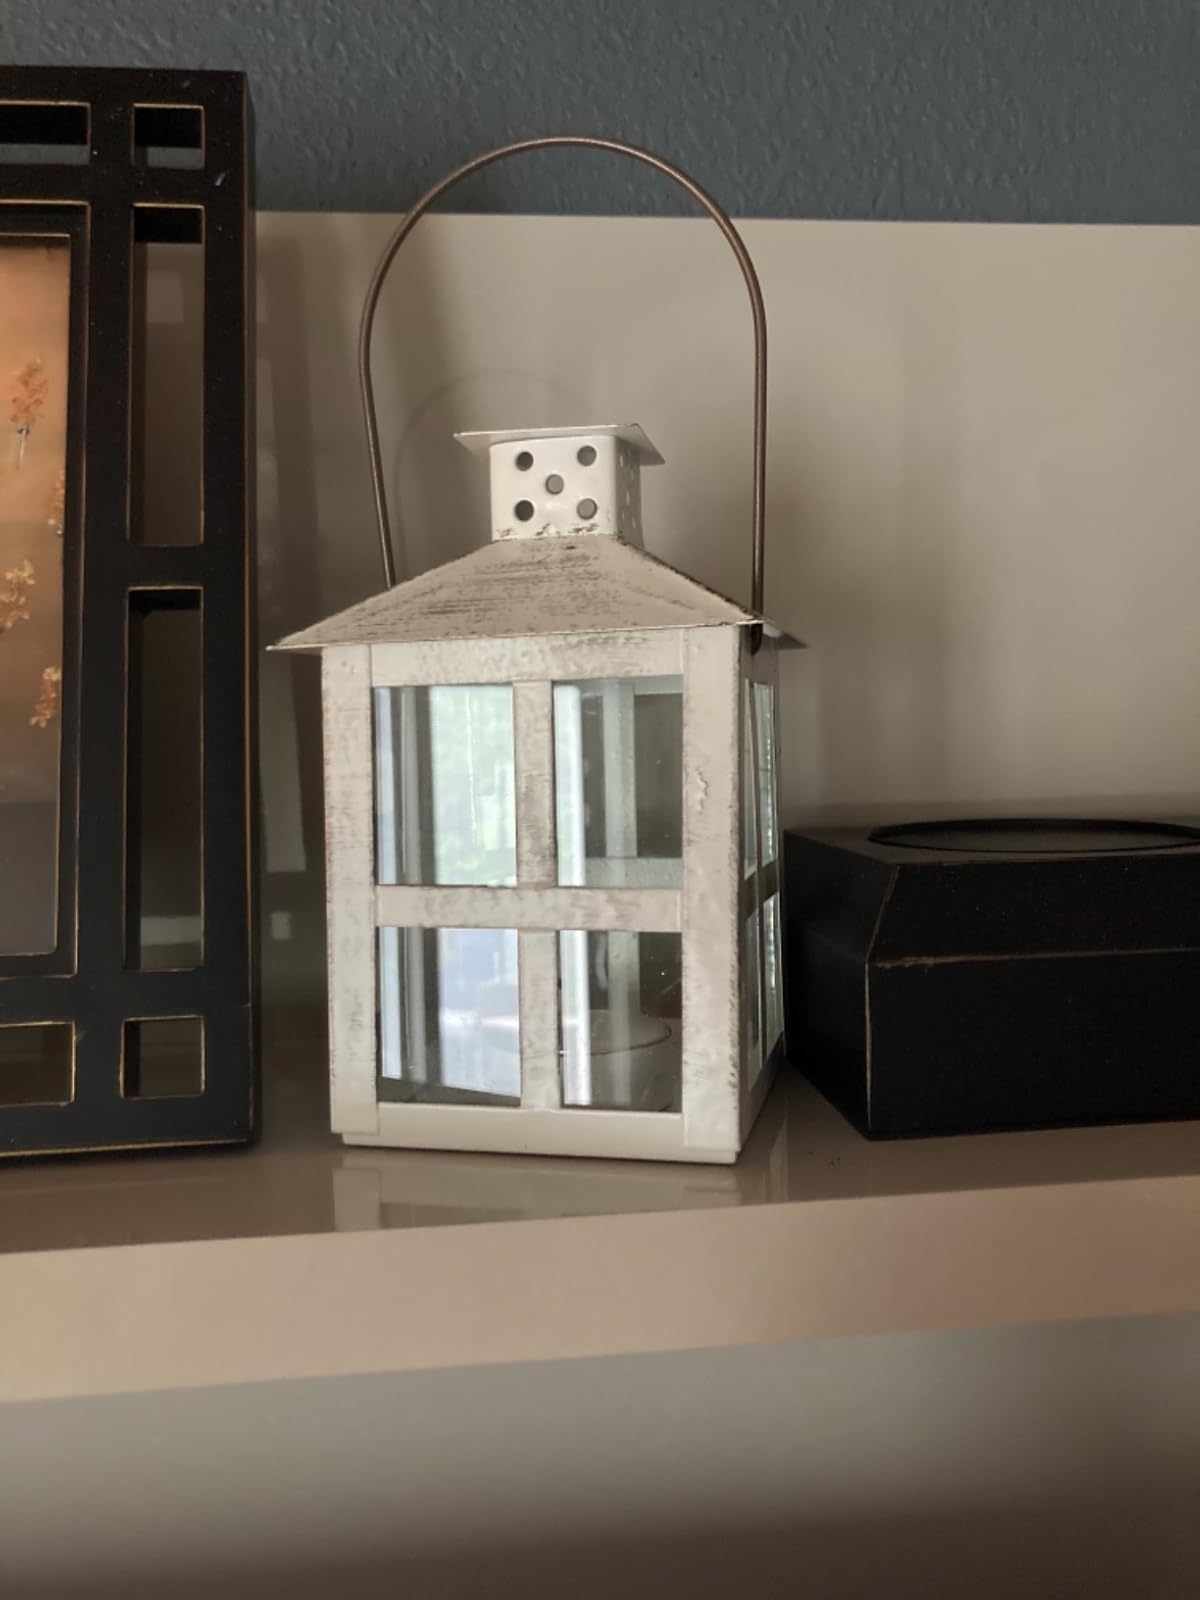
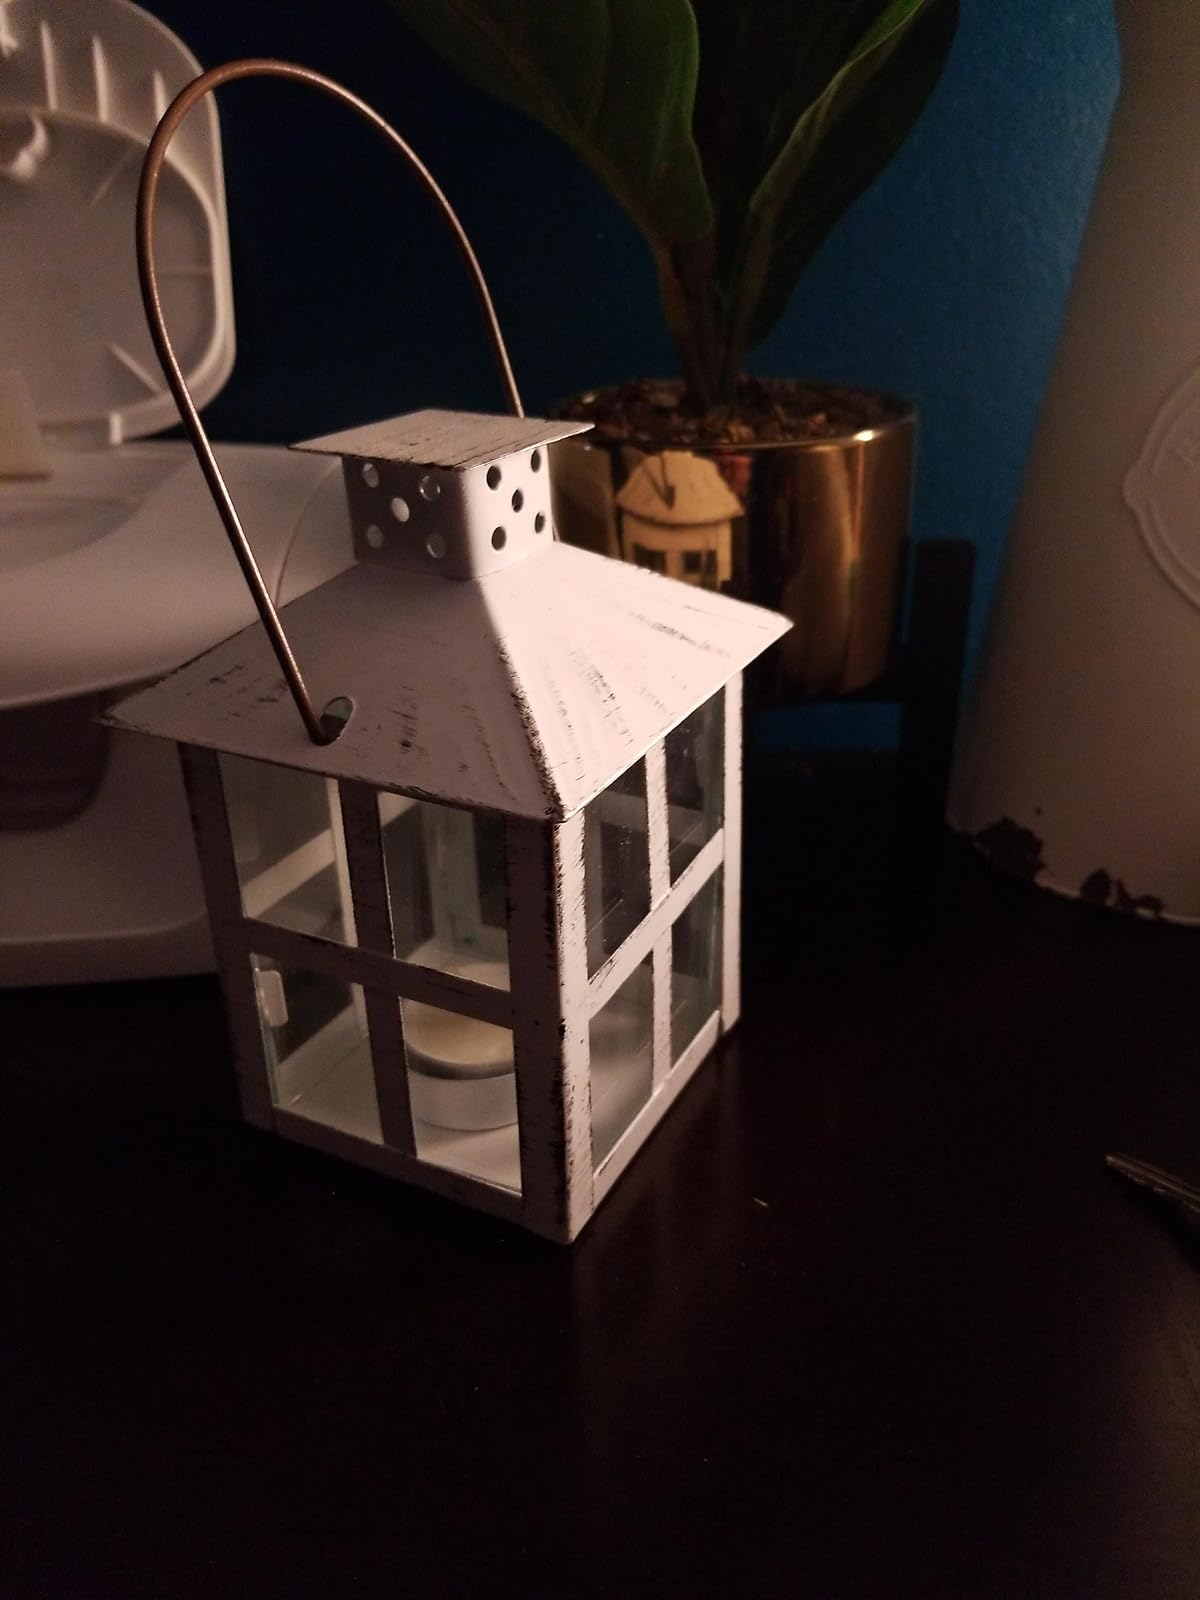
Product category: lantern
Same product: yes